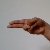
The image shows a hand gesture representing the letter 'H' in Indian Sign Language.